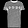
Label: T - shirt / top